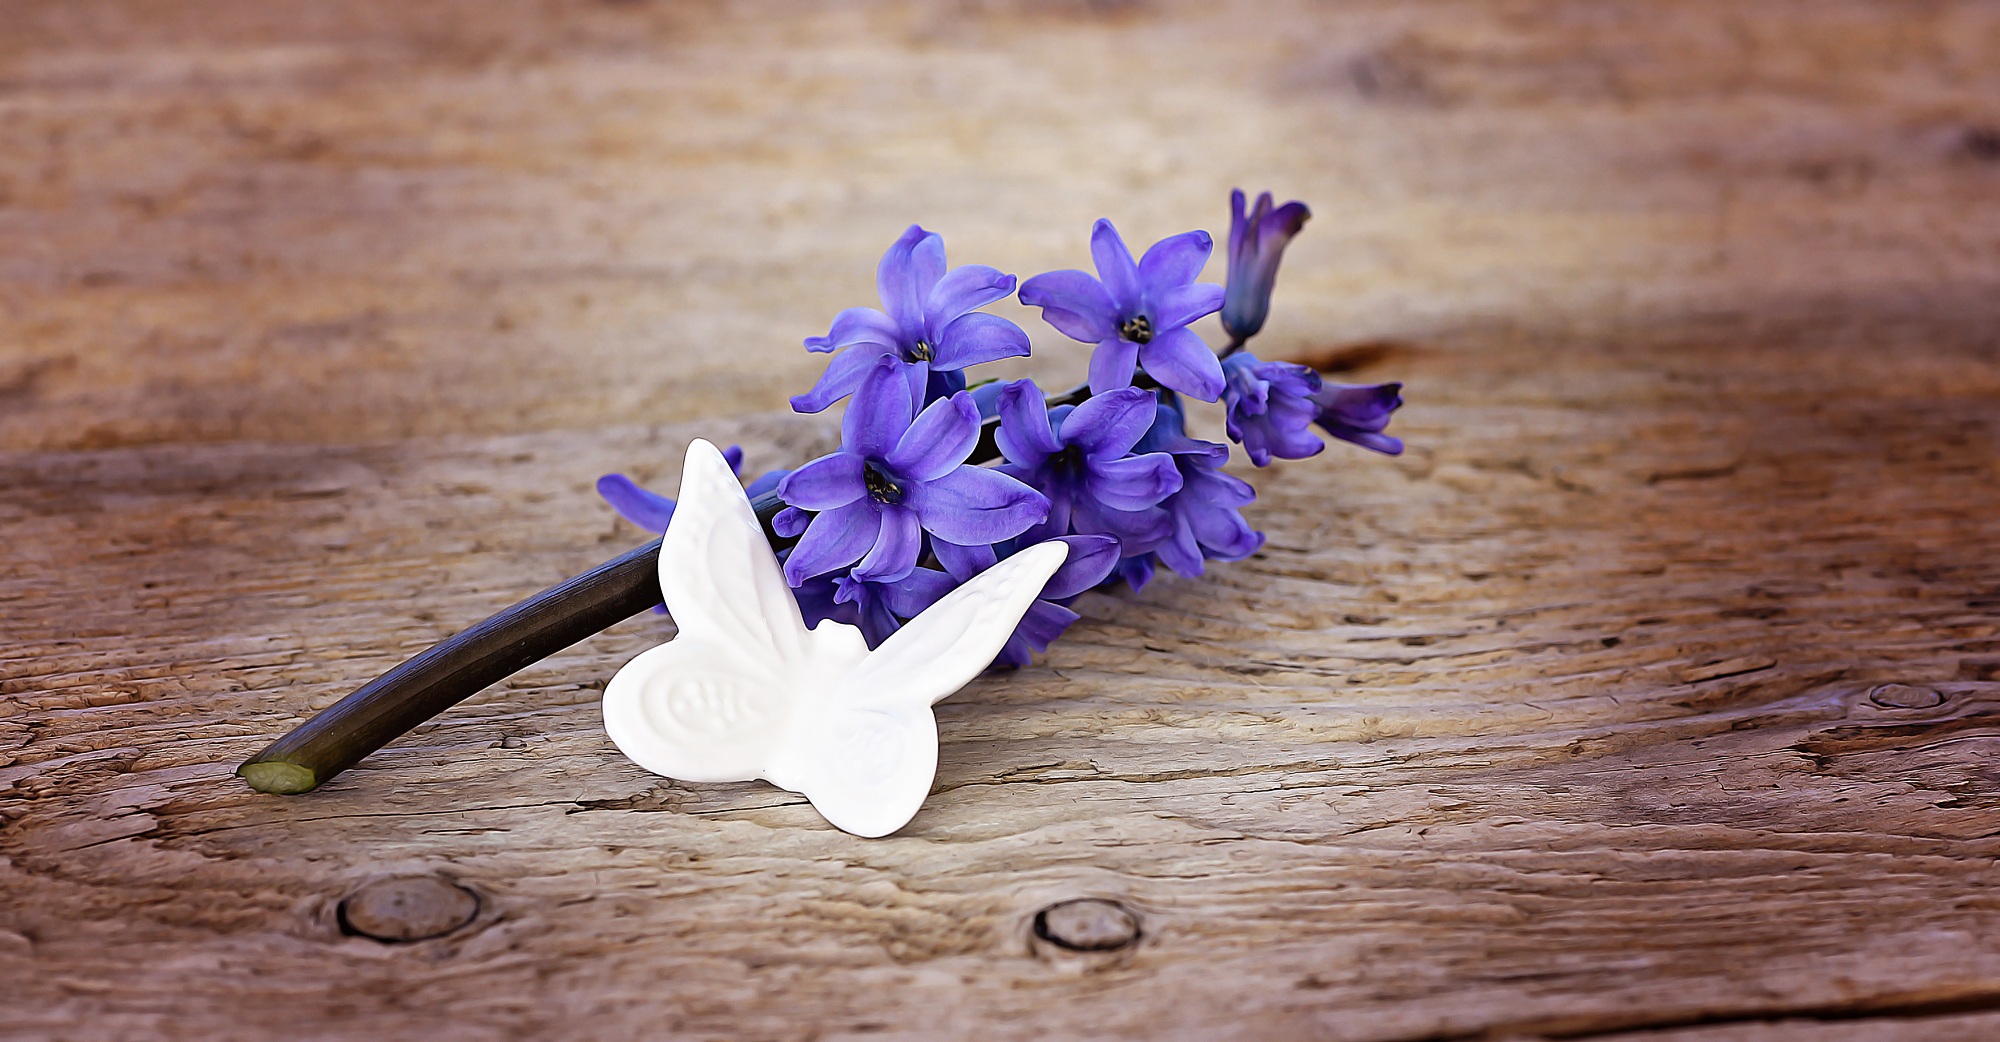
plant, wood, leaf, flower, purple, petal, blue, butterfly, close, flora, blue flower, deco, flowers, close up, art, fragrant, hyacinth, spring flower, macro photography, flowering plant, flower bouquet, fragrant flower, deco butterfly, land plant